Franklin and the Turtle Lake Treasure

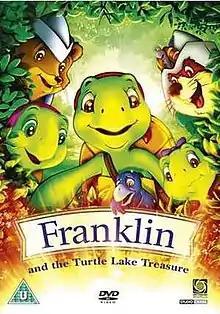
French theatrical release poster

Franklin and the Turtle Lake Treasure (Franklin et le trésor du lac in France and Benjamin et le Trésor du lac in Canadian French) is a children's animated adventure drama film based on the TV series "Franklin". The first "Franklin" film shown in theaters in Canada and France, it was the last production in the "Franklin" series to be traditionally animated. The film was written by John van Bruggen and directed by Dominique Monféry. According to van Bruggen, the film takes Franklin on "a much greater adventure than any of the past "Franklin" films, including "Franklin and the Green Knight"." The film's runtime stands at 85 minutes, making it the longest film of the series.